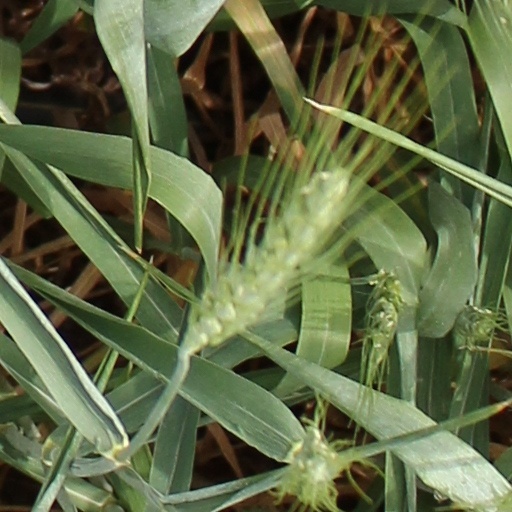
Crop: wheat